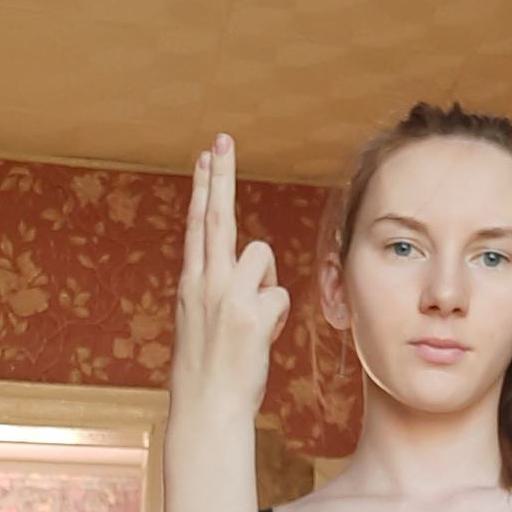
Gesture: two_up_inverted